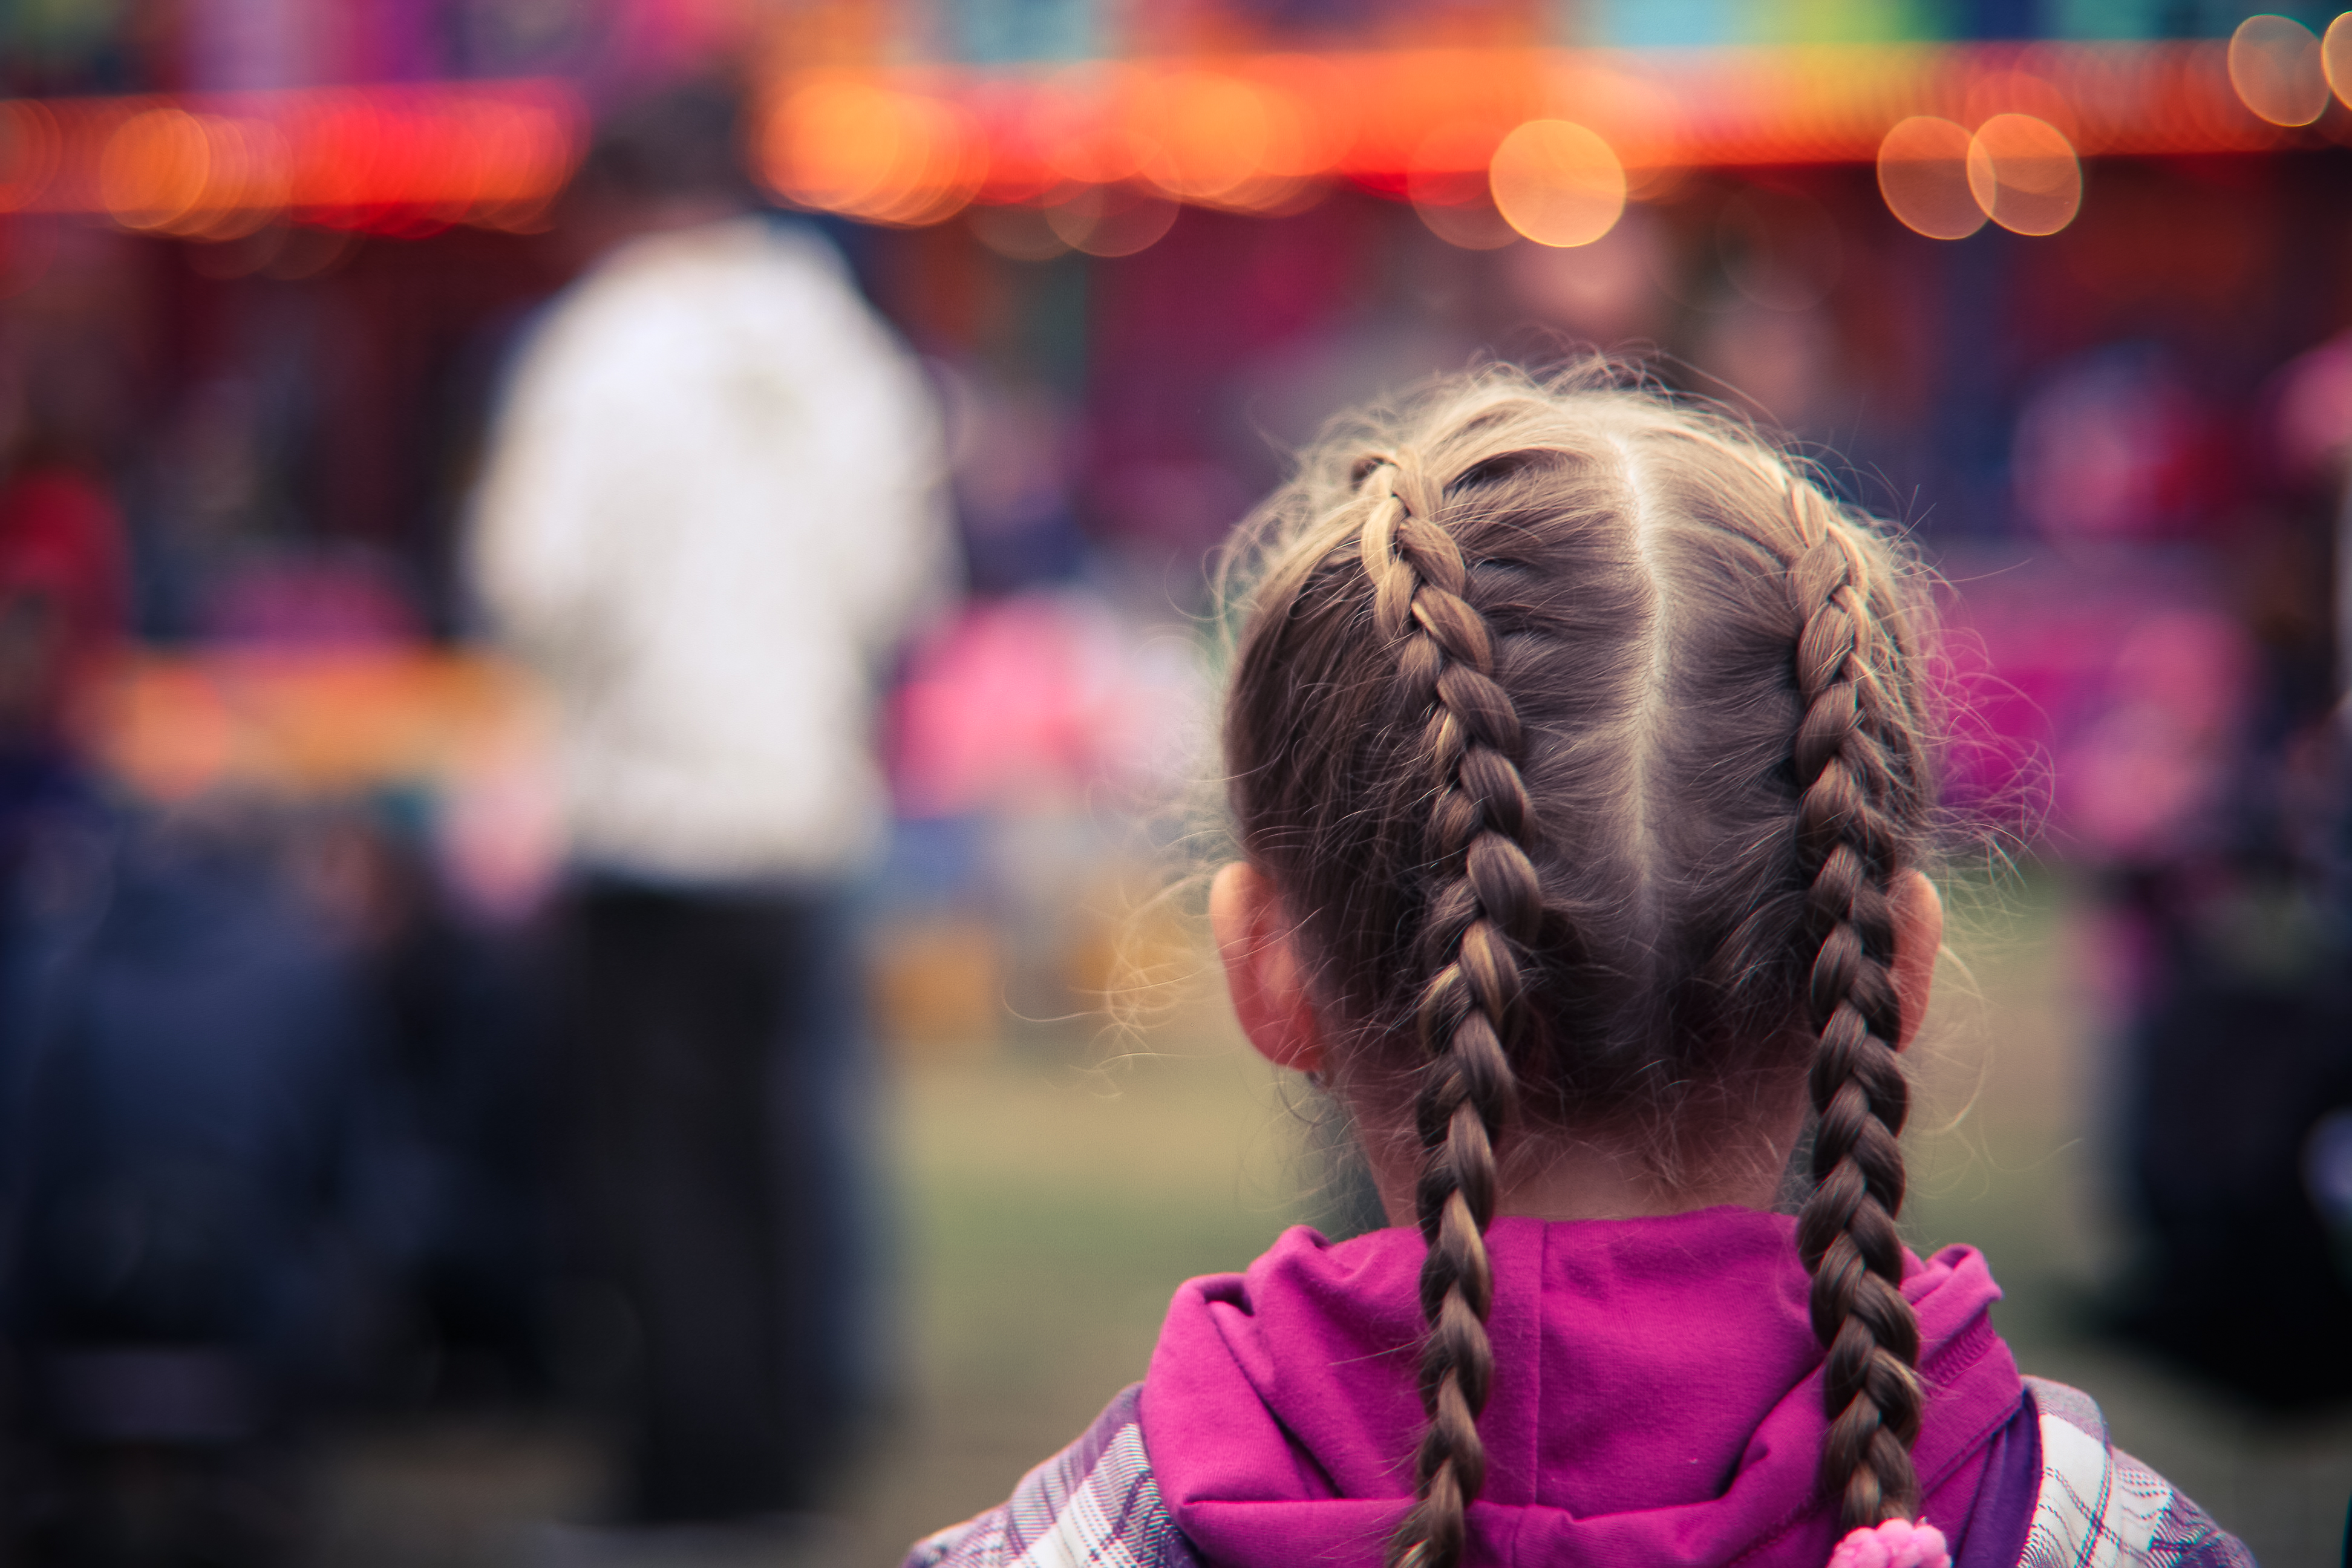
people, girl, hair, kid, crowd, red, color, macro, child, hairstyle, braids